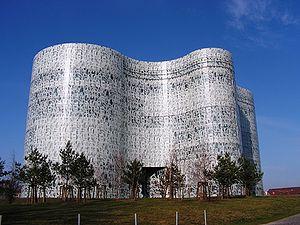
Le Brandebourg est un land de la République fédérale d'Allemagne.